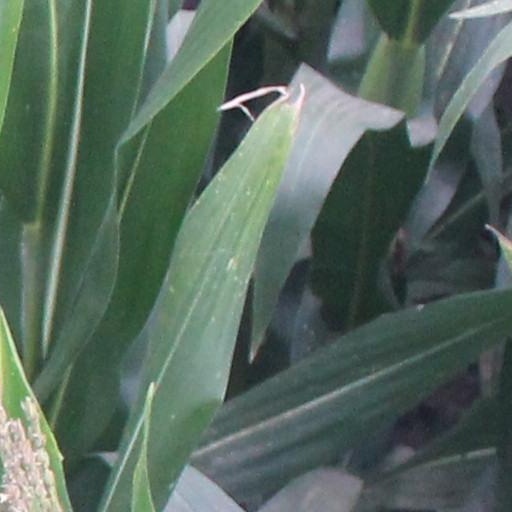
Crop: maize; corn